The Crucible (opera)

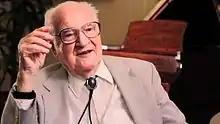
The composer in 2011

The Crucible is a 1961 English language opera written by Robert Ward based on the 1953 play "The Crucible" by Arthur Miller. It won both the 1962 Pulitzer Prize for Music and the New York Music Critics Circle Citation. The libretto was lightly adapted from Miller's text by Bernard Stambler.